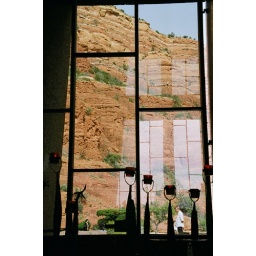
church in the rock in Sedona